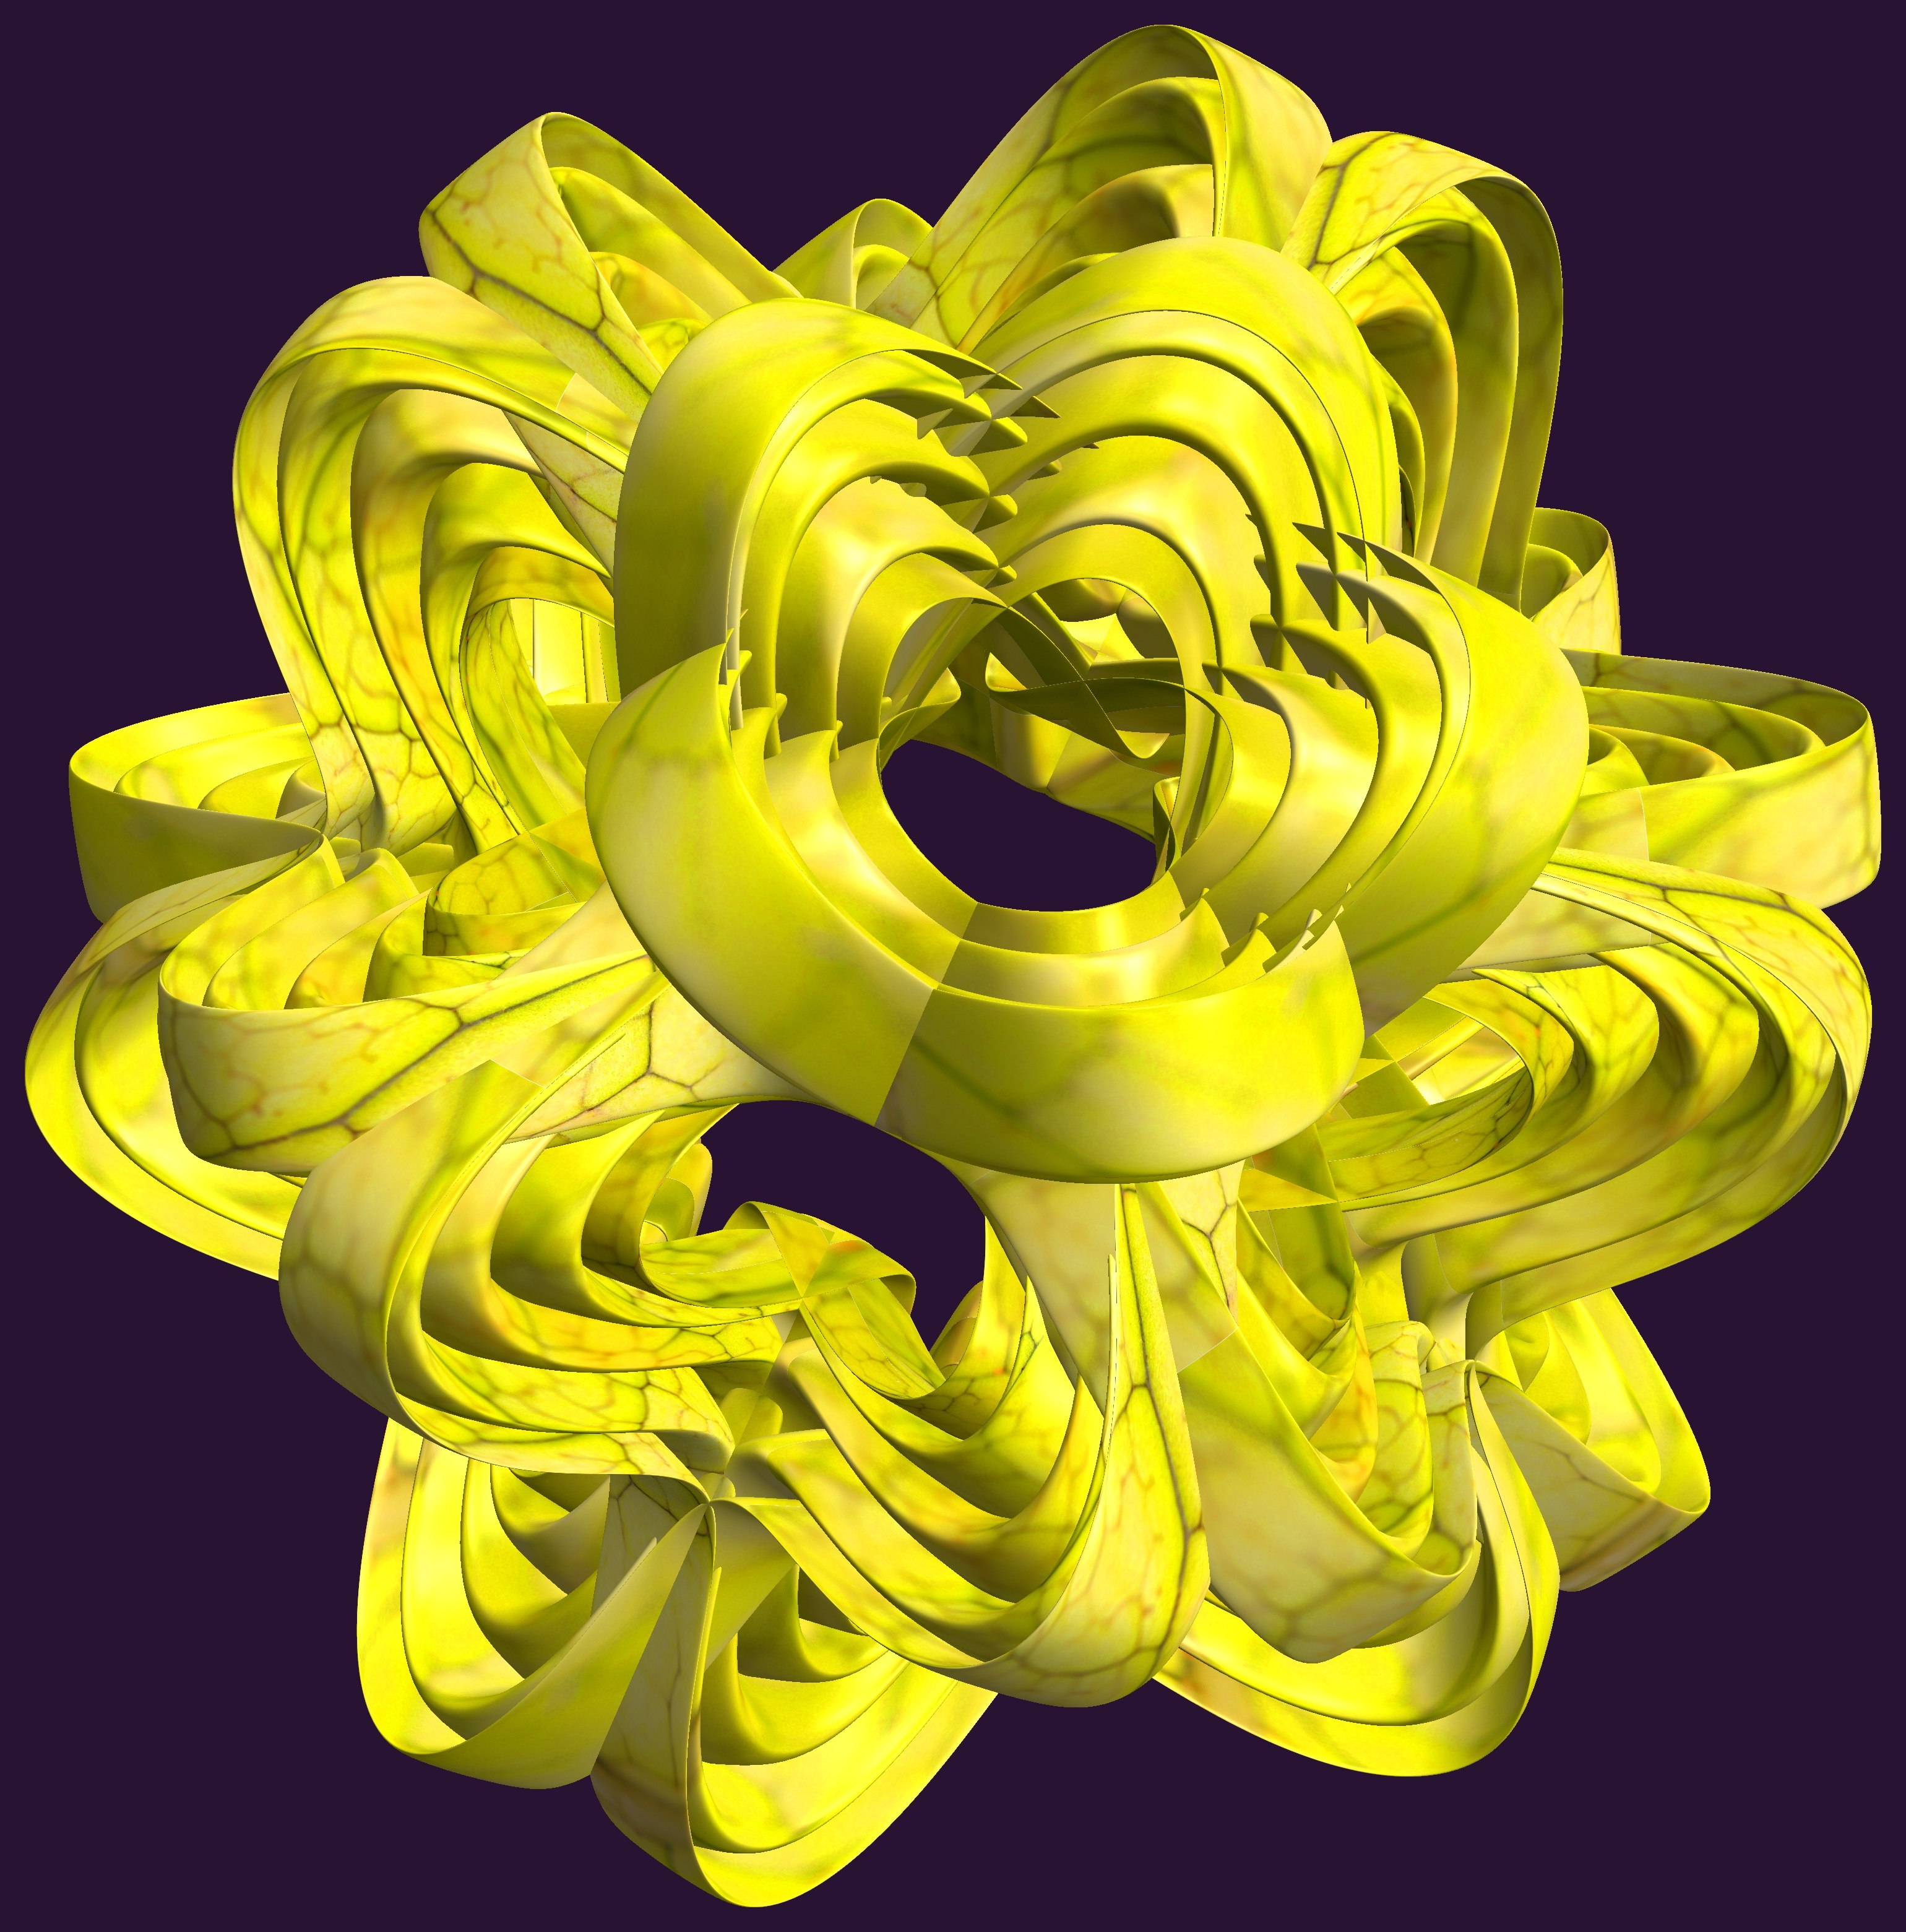
structure, plant, texture, flower, petal, pattern, yellow, sunflower, figure, illustration, design, symmetry, 3d, graphic, knot, mathematica, cg, parametricplot3d, code, program, algorithm, abstruct, mapping, flowering plant, daisy family, flower bouquet, cut flowers, land plant